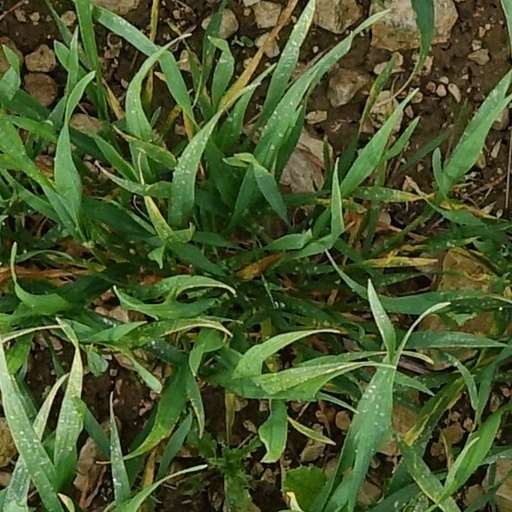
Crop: wheat